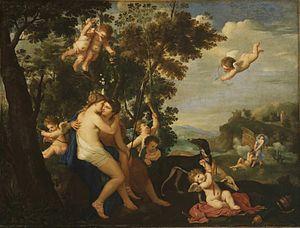
Karel Philips Spierincks est un peintre flamand, surtout actif en Italie. Il peint principalement des paysages avec des putti et des scènes mythologiques, dans un style classique qui témoigne de l'influence de François Duquesnoy et de Nicolas Poussin. Il est aussi l'auteur de peintures religieuses.